List of awards and nominations received by Hadise

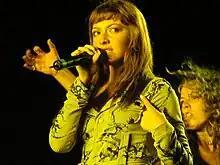
Hadise performing in Antwerp, August 2006

Hadise is a Belgian-Turkish singer-songwriter. She has released seven studio albums, "Sweat" (2005), "Hadise" (2008), "Fast Life" (2009), "Kahraman" (2009), "Aşk Kaç Beden Giyer?" (2011), "Tavsiye" (2014) and "Şampiyon" (2017).